2002 Football League First Division play-off final

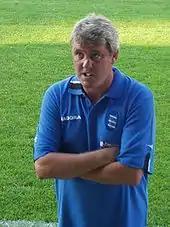
Steve Bruce "(pictured in 2004)" had played for both Norwich and Birmingham City.

This was the first time either Norwich or Birmingham City had qualified for the second-tier play-off final. Birmingham had secured a berth in the play-offs for the previous three seasons, but in each case had lost in the semi-finals. In the 1999 Football League play-offs, Birmingham were knocked out 7–6 in a penalty shootout by Watford after the aggregate score finished 1–1. The following season's play-offs saw them defeated 5–2 across two legs against Barnsley, while in the 2001 Football League play-offs, they lost again on penalties, this time to Preston North End. Birmingham had played in the second tier of English football since they were promoted in their 1994–95 season. Norwich had played in the Football League First Division since their 1995–96 season after being relegated from the 1994–95 Premiership. During the regular season, the highest scorers for Norwich were Roberts with thirteen goals, followed by McVeigh and David Nielsen, both of whom scored eight. Tommy Mooney was Birmingham's top marksman with fifteen, followed by Marcelo on twelve. Birmingham City had won both encounters between the clubs during the season, winning 4–0 at St Andrew's in December, and 1–0 at Carrow Road the following March.